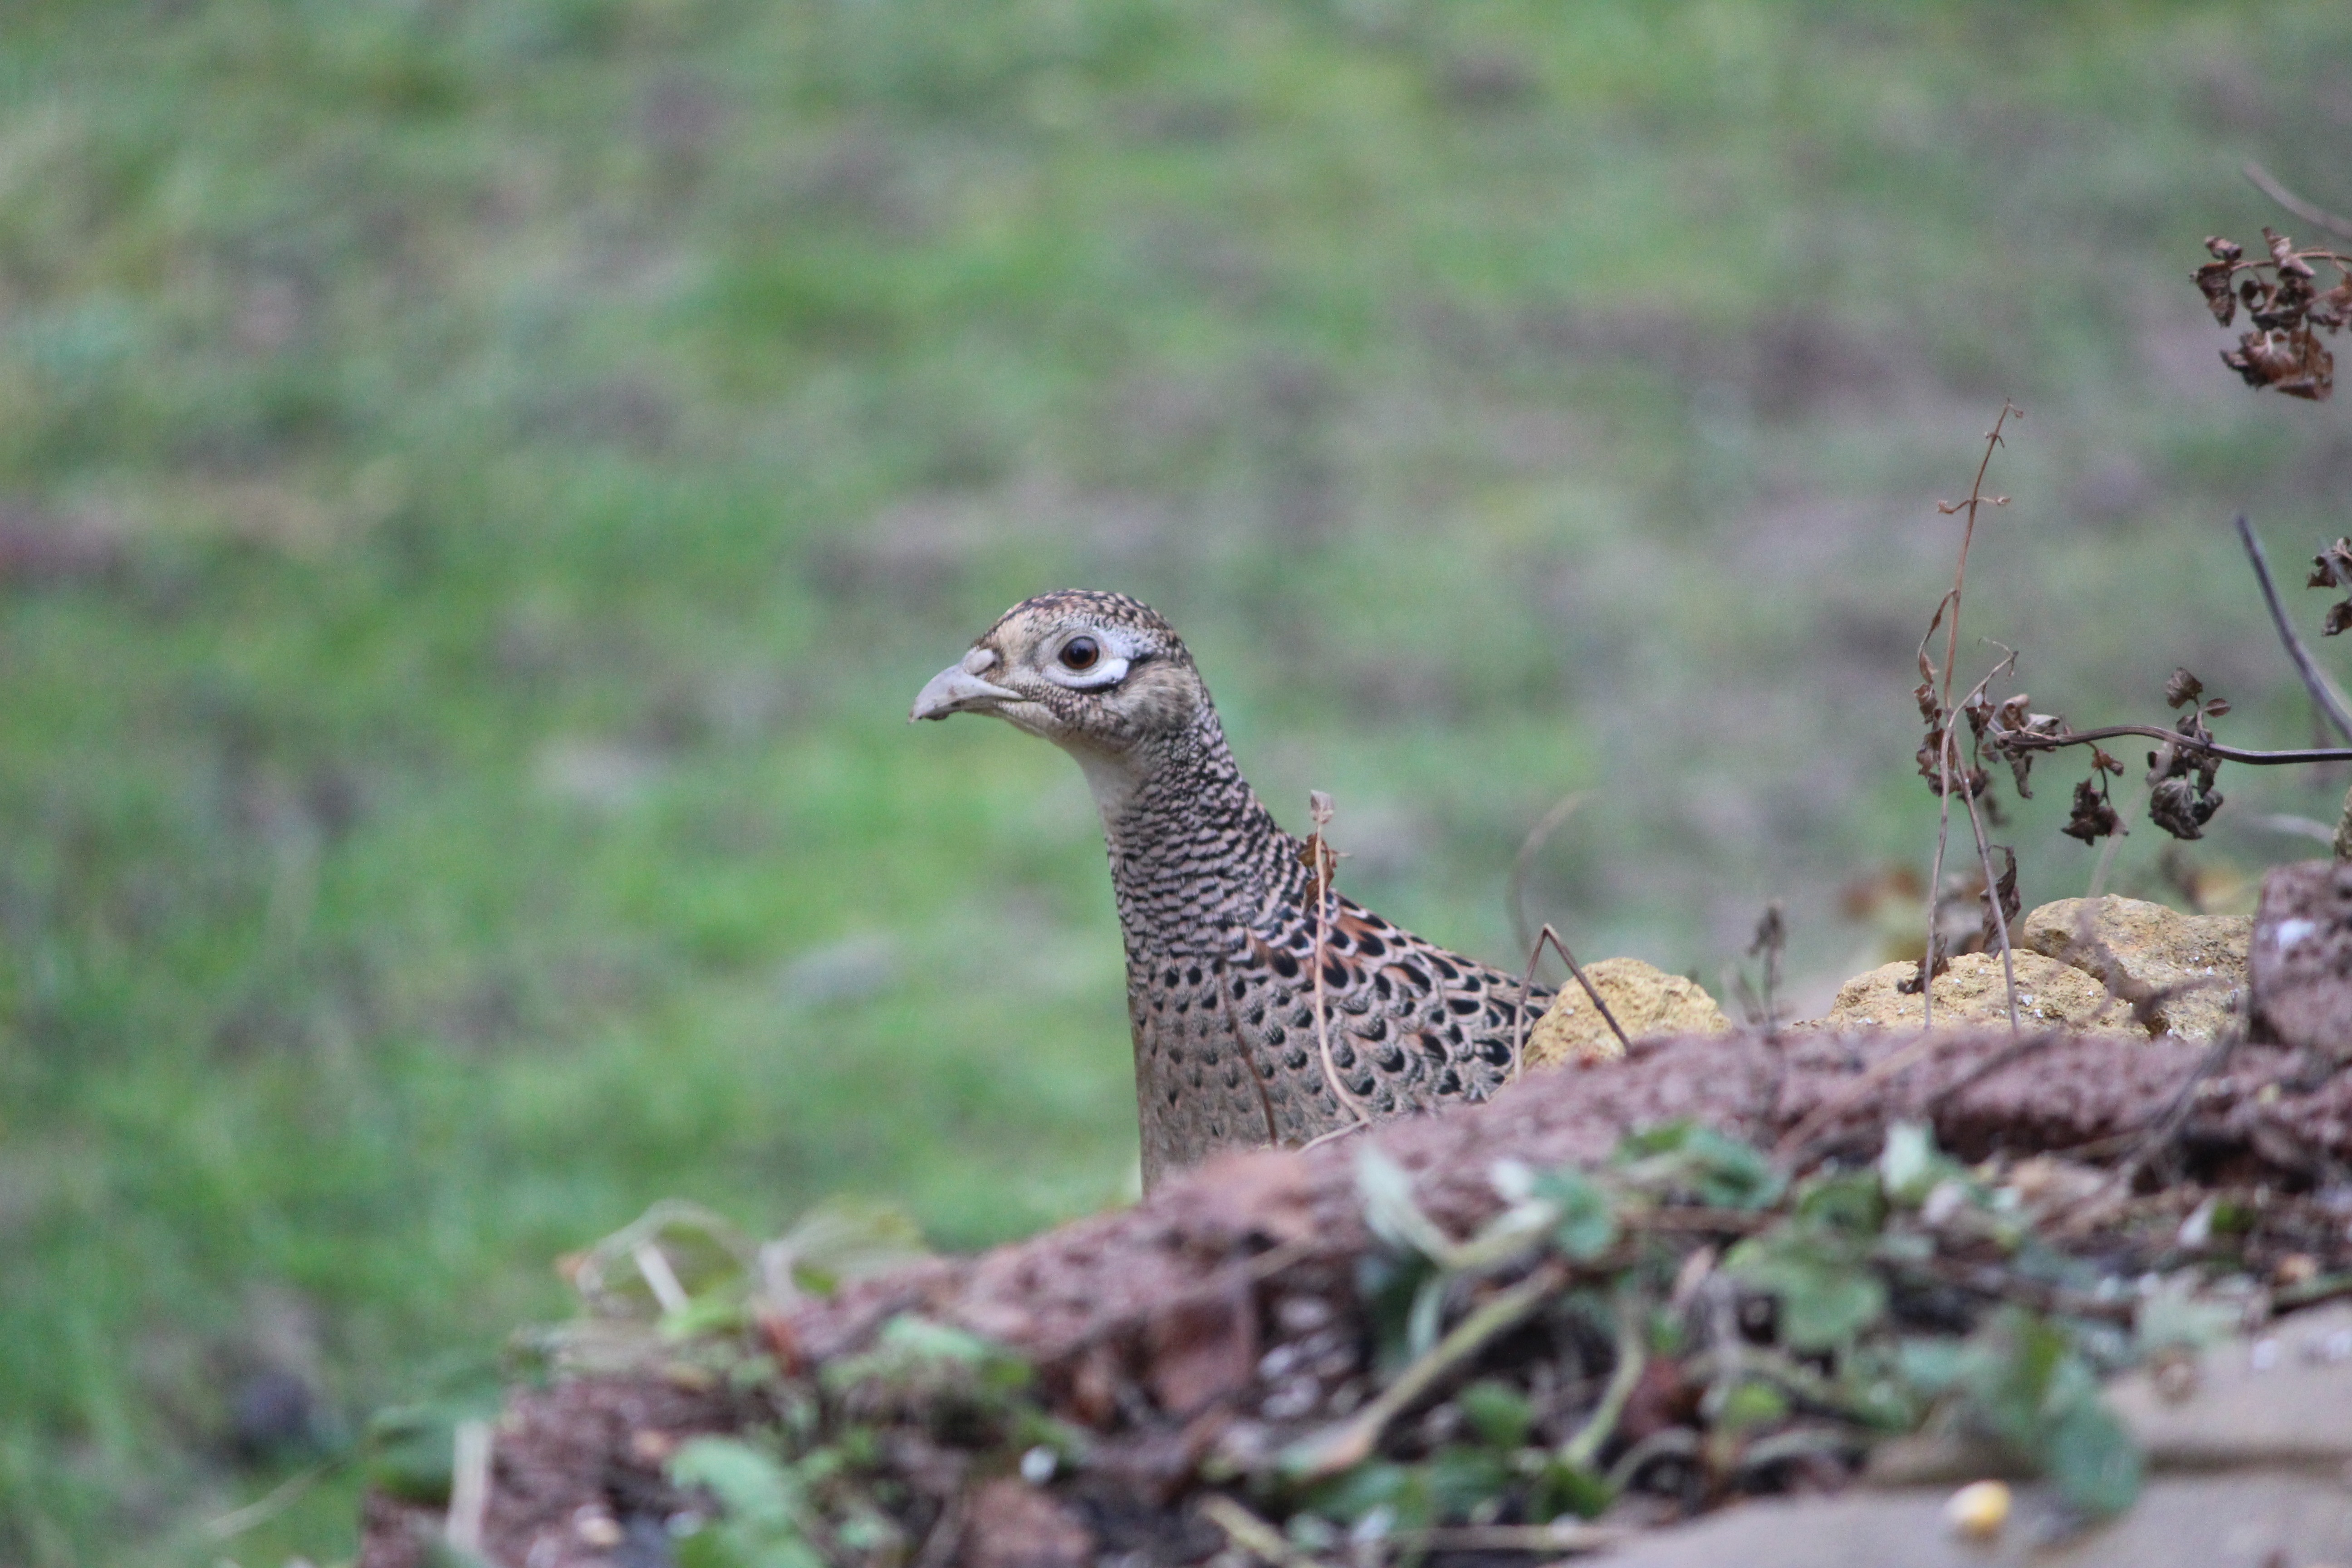
bird, prairie, animal, wildlife, fauna, plumage, curiosity, eyes, pheasant, galliformes, vertebrate, caution, species, phasianus colchicus